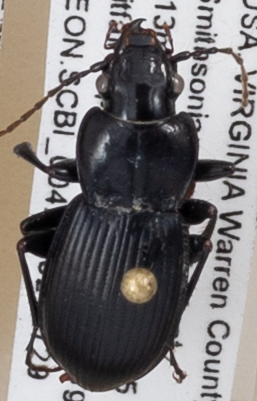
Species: Cyclotrachelus sigillatus
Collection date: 2021-07-29
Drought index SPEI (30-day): -0.54
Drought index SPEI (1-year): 0.32
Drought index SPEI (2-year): -0.24